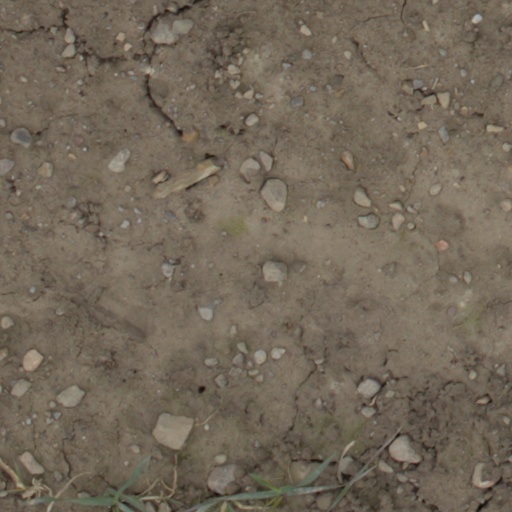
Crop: wheat